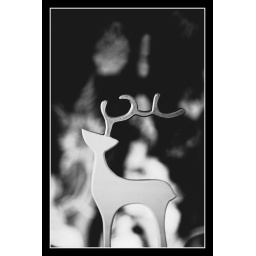
Strobist info: curtain lit from below behind the table using an sb-600, frontlit using an sb-800 with CLS.